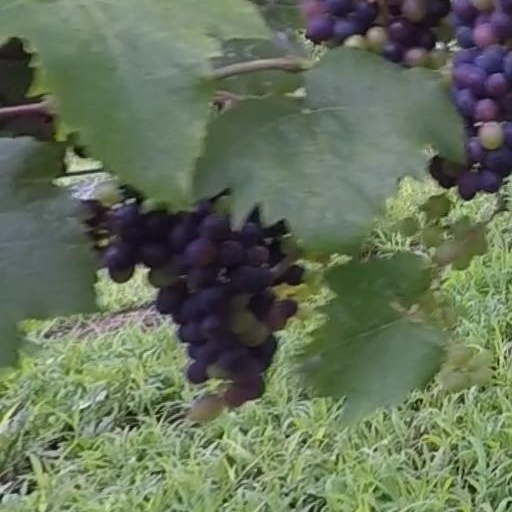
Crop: grape